Misha Segal

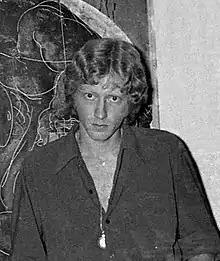
Misha Segal, 1969

Misha Segal is an Israeli music producer and film composer. He studied music, film, and philosophy at Tel Aviv University and apprenticed under Dieter Schöhnbach in Germany. Segal also studied composition and conducting at the Guildhall School of Music and Drama in London, after which point he attended the Berklee College of Music in Boston. Segal has stated that he has been influenced by jazz, Elton John and The Beatles.